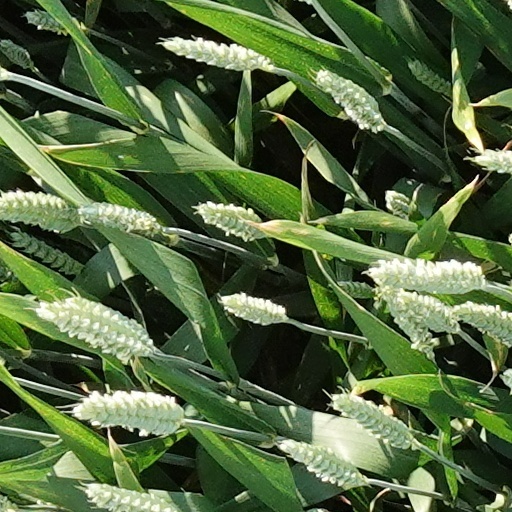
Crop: wheat